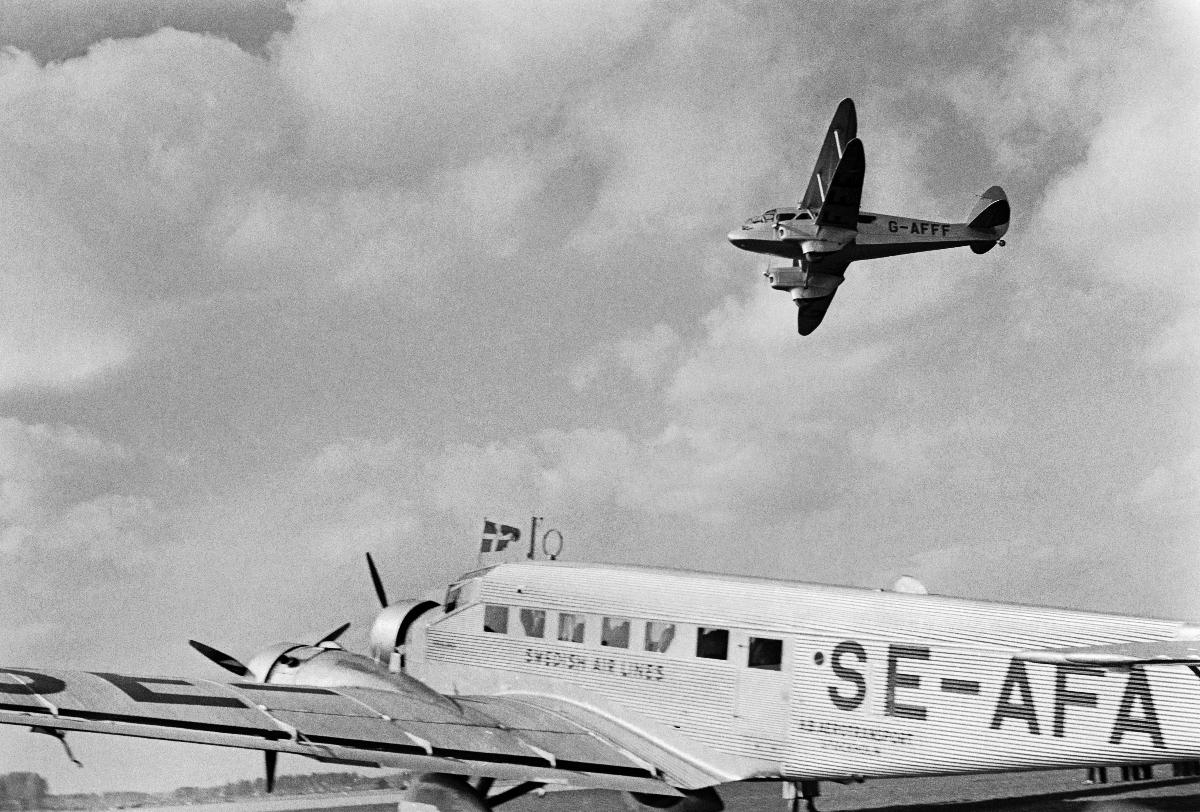
Malmin lentokentän avajaiset
Malms flygfälts invigning; Inauguration of Malmi Airport
sisällön kuvaus: Malmin lentoaseman ja lentokentän avajaiset Helsingin maalaiskunnassa 15.5.1938. content description: The inauguration of Malmi Airport and Airfield in Helsinki rural municipalty 15.5.1938. innehållsbeskrivning: Invigningen av Malms flygstation och flygfält i Helsinge 15.5.1938.
Kuvaaja: Sundström, Hugo, kuvaaja
Vuosi: 1938
Paikka: Suomi, Uusimaa, Helsinki, Malmi Helsinki
Aiheet: HBL; ilmailu; lentokoneet; lentoasemat; lentokentät; aviation; airplanes; airports; inaugurations; aeroplanes; airfields; luftfart; flygplan; flygfält; flygstationer; invigningar; flyg; flygplatser